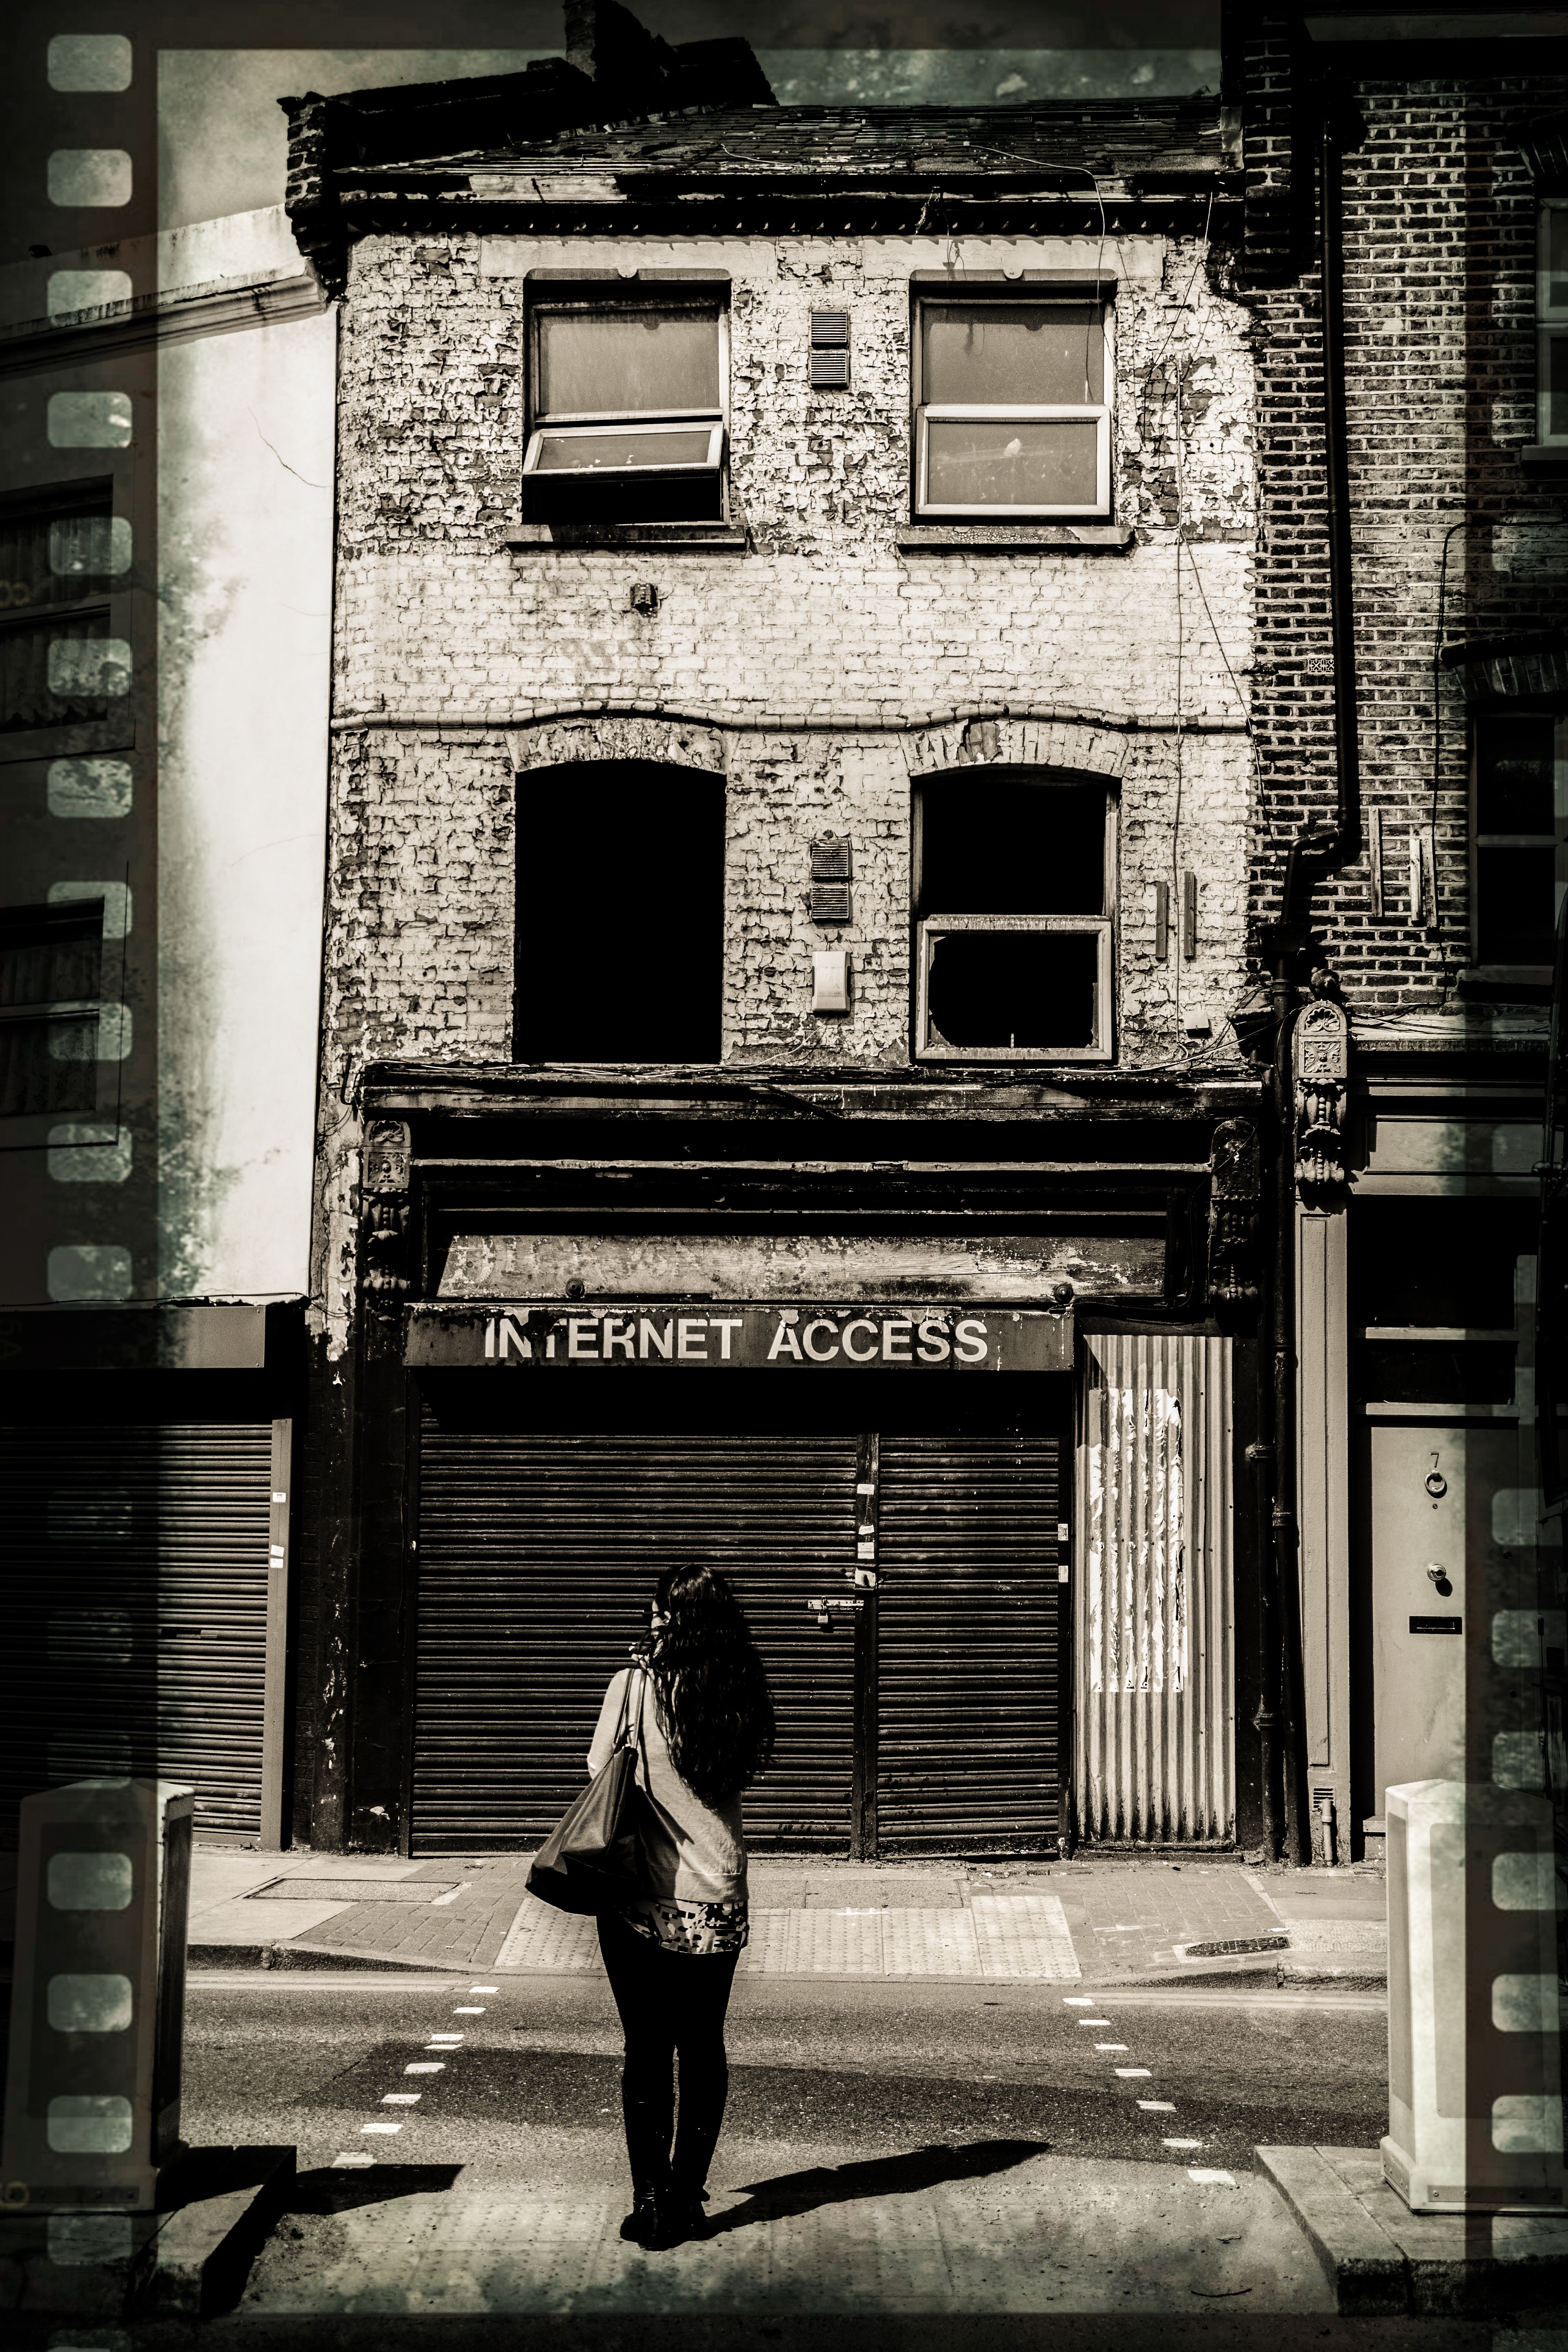
computer, black and white, architecture, technology, road, white, street, house, window, alley, female, sign, web, internet, store, symbol, phone, banner, communication, facade, darkness, market, business, shopping, black, monochrome, basket, modern, globe, world, website, button, product, face, design, women, infrastructure, net, domain, photograph, flat, 3d, commercial, image, dot, buy, icon, information, site, connection, shape, extension, network, service, search, name, global, marketing, retail, online, browse, www, address, host, e commerce, browsing, hosting, urban area, monochrome photography, com, film noir, webpage, url, commercially